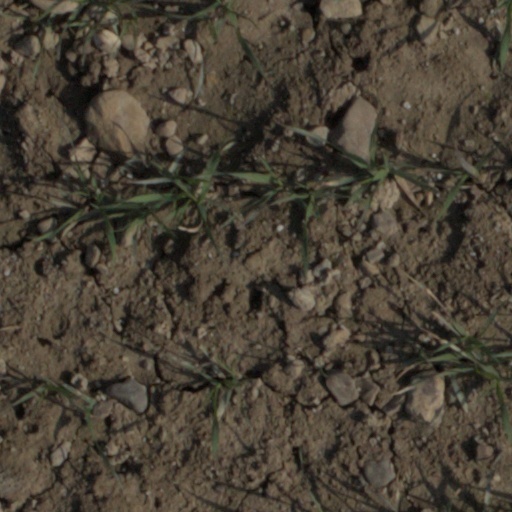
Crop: wheat